Eightball Tasmania

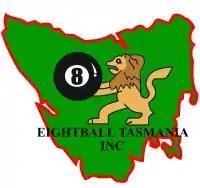

Eightball Tasmania, formed in 1983 is the governing body in Tasmania, Australia for the sport of Eightball pool, a cue sport.